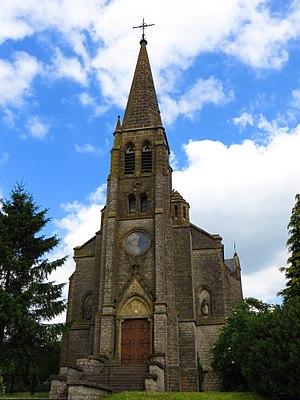
Laudrefang Église de la Nativité-la-Bienheureuse-Vierge-Marie
Laudrefang est une commune française située dans le département de la Moselle et le bassin de vie de la Moselle-Est, en région Grand Est.